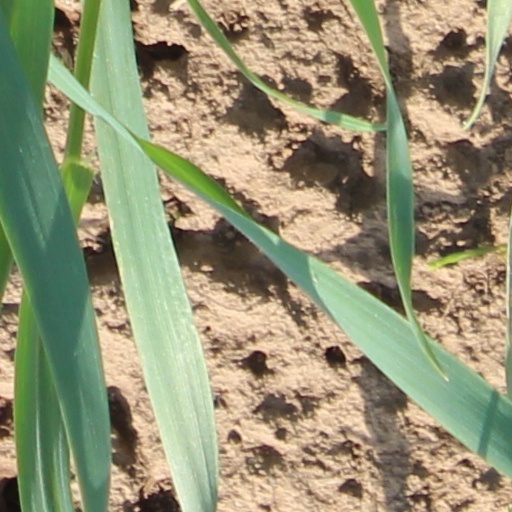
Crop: wheat